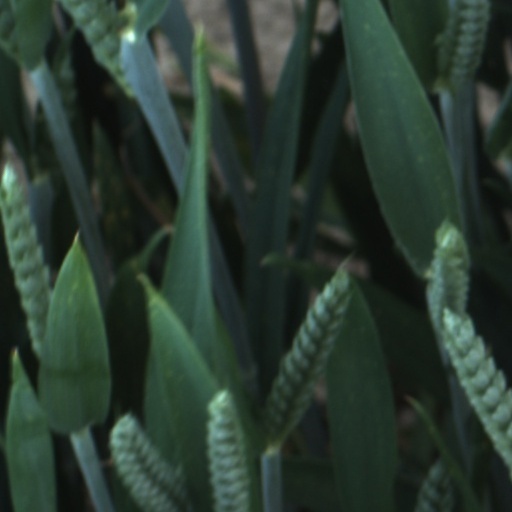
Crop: wheat